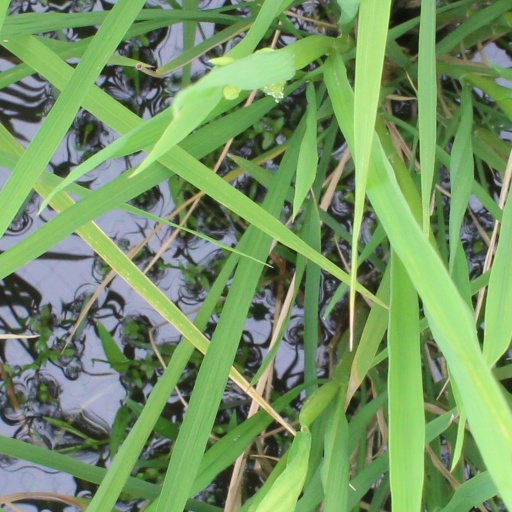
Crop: rice